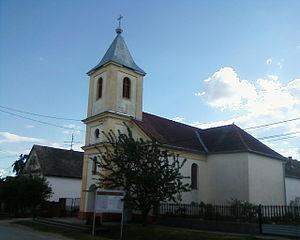
Illocska est un village et une commune du comitat de Baranya en Hongrie.